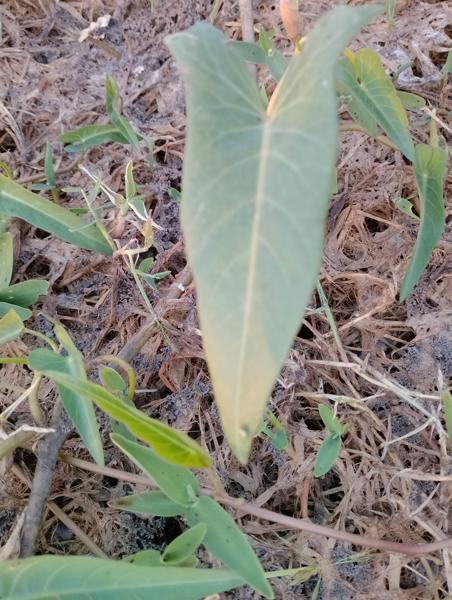
Weed species: Ipomoea aquatic